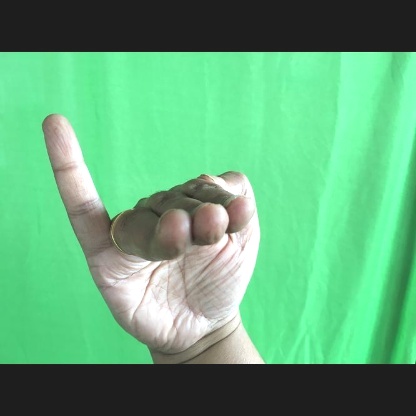
Mudra: Hamsapaksha